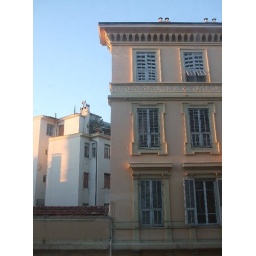
At certain times of day the windows glow in the building opposite